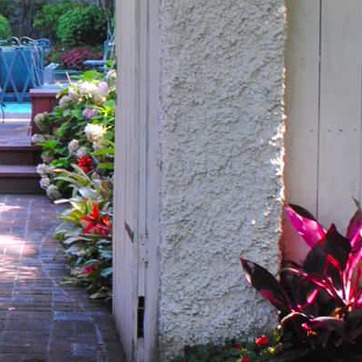
Material: stone